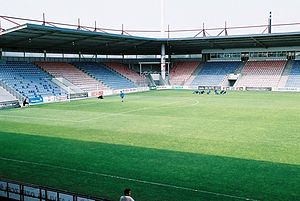
Skonto Stadion
Skonto Stadions
Skonto Stadion er et fodboldstadion i Riga, Letland. Der er plads til 10.007 tilskuere på stadionet, der er bygget i 2000. Fodboldklubben Skonto FC er den primære bruger af stadionet.